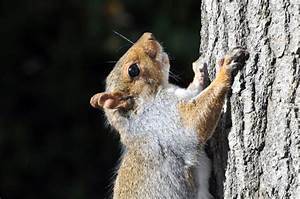
Label: squirrel